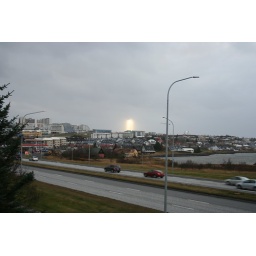
A light in the gray sky .....